Jane Alexander (bishop)

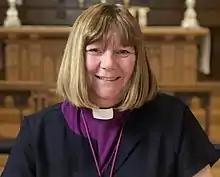

Jane Alexander (born 29 March 1959) is a British-Canadian Anglican bishop. She is a former Bishop of Edmonton, a bishop of the Anglican Church of Canada. She was installed on May 11, 2008, at All Saints' Anglican Cathedral.